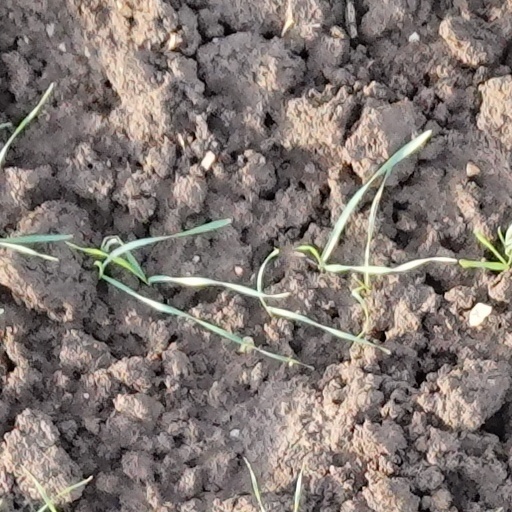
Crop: wheat